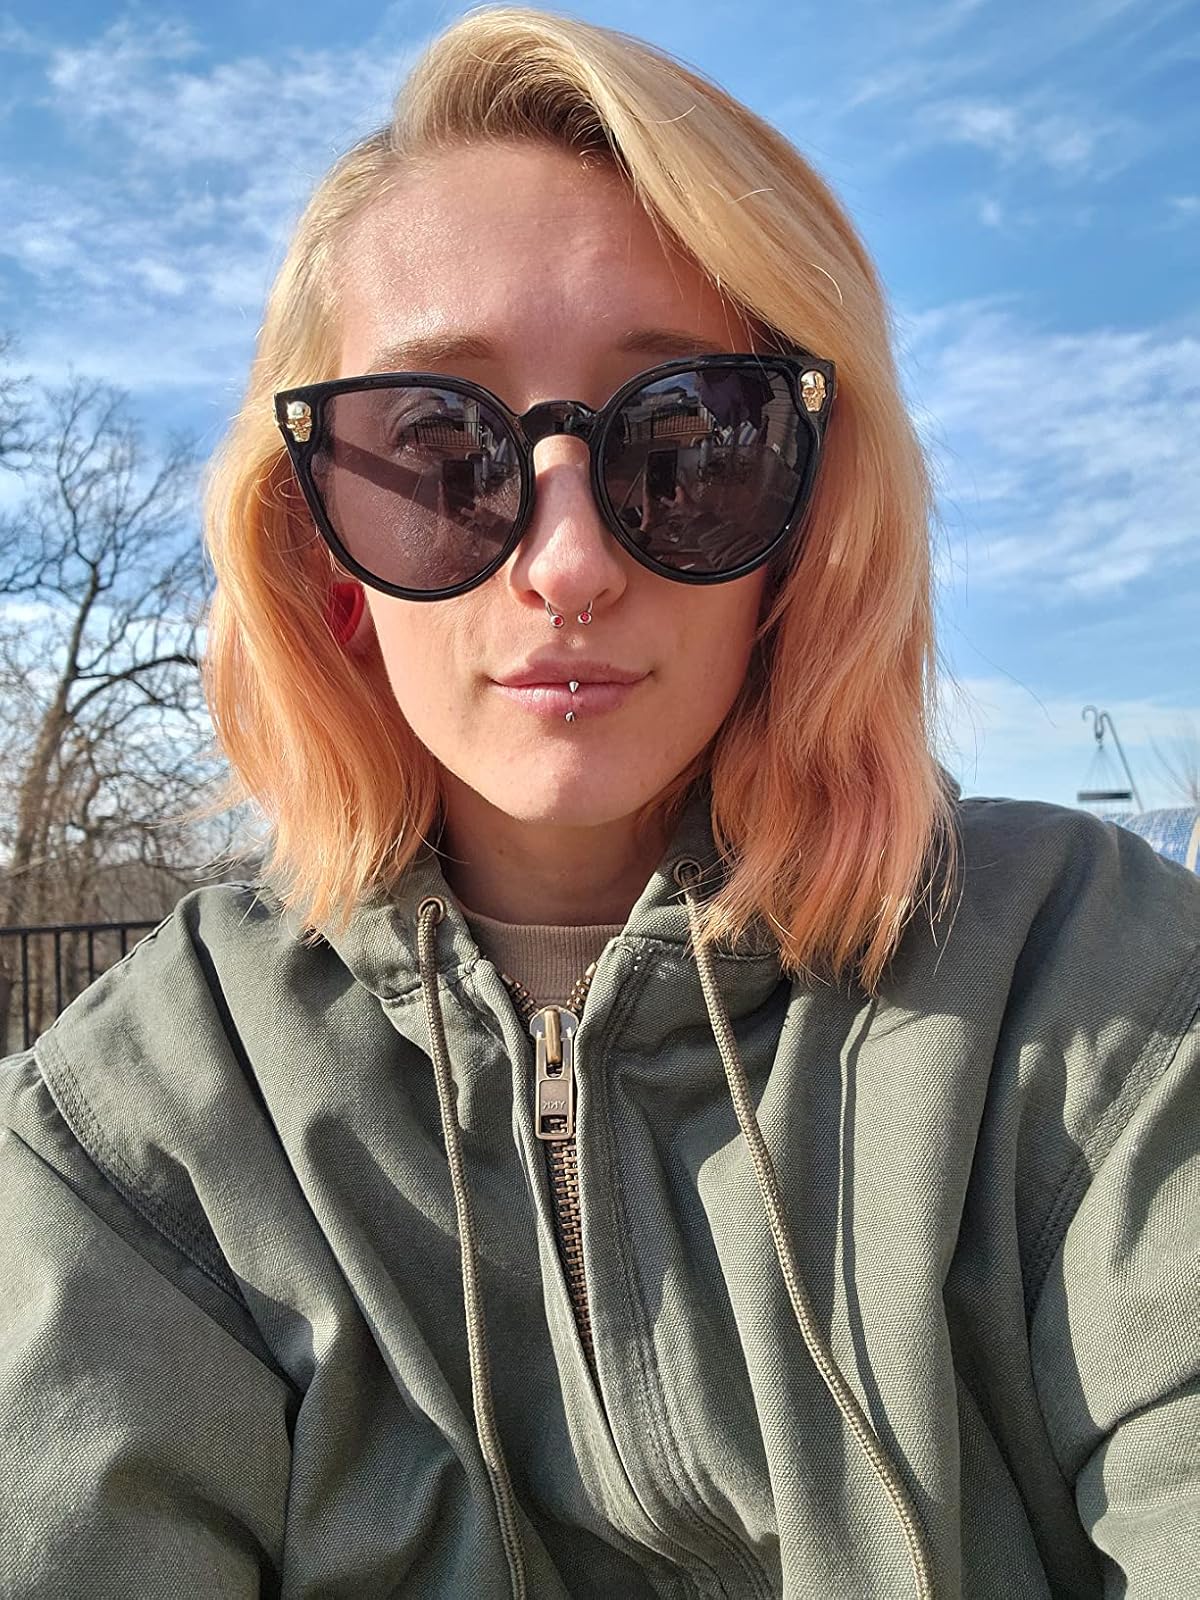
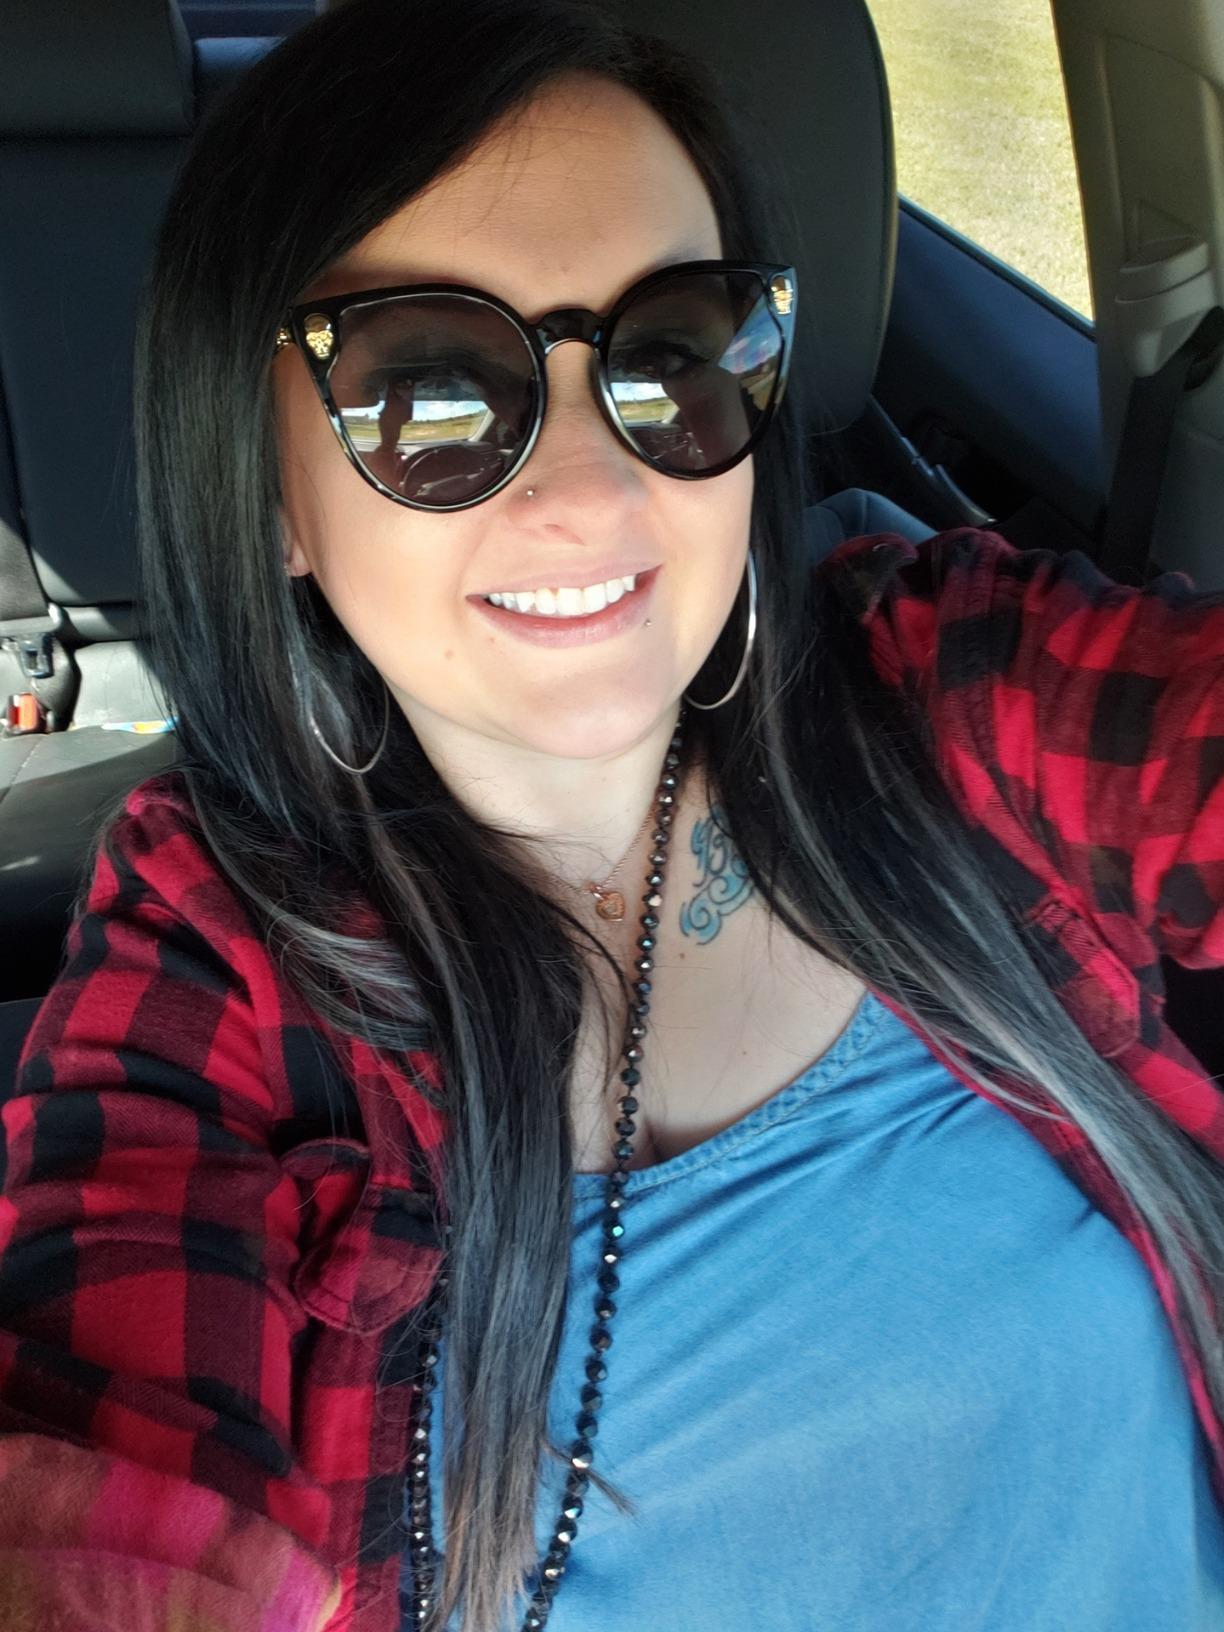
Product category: accessories_sunglasses
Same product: yes